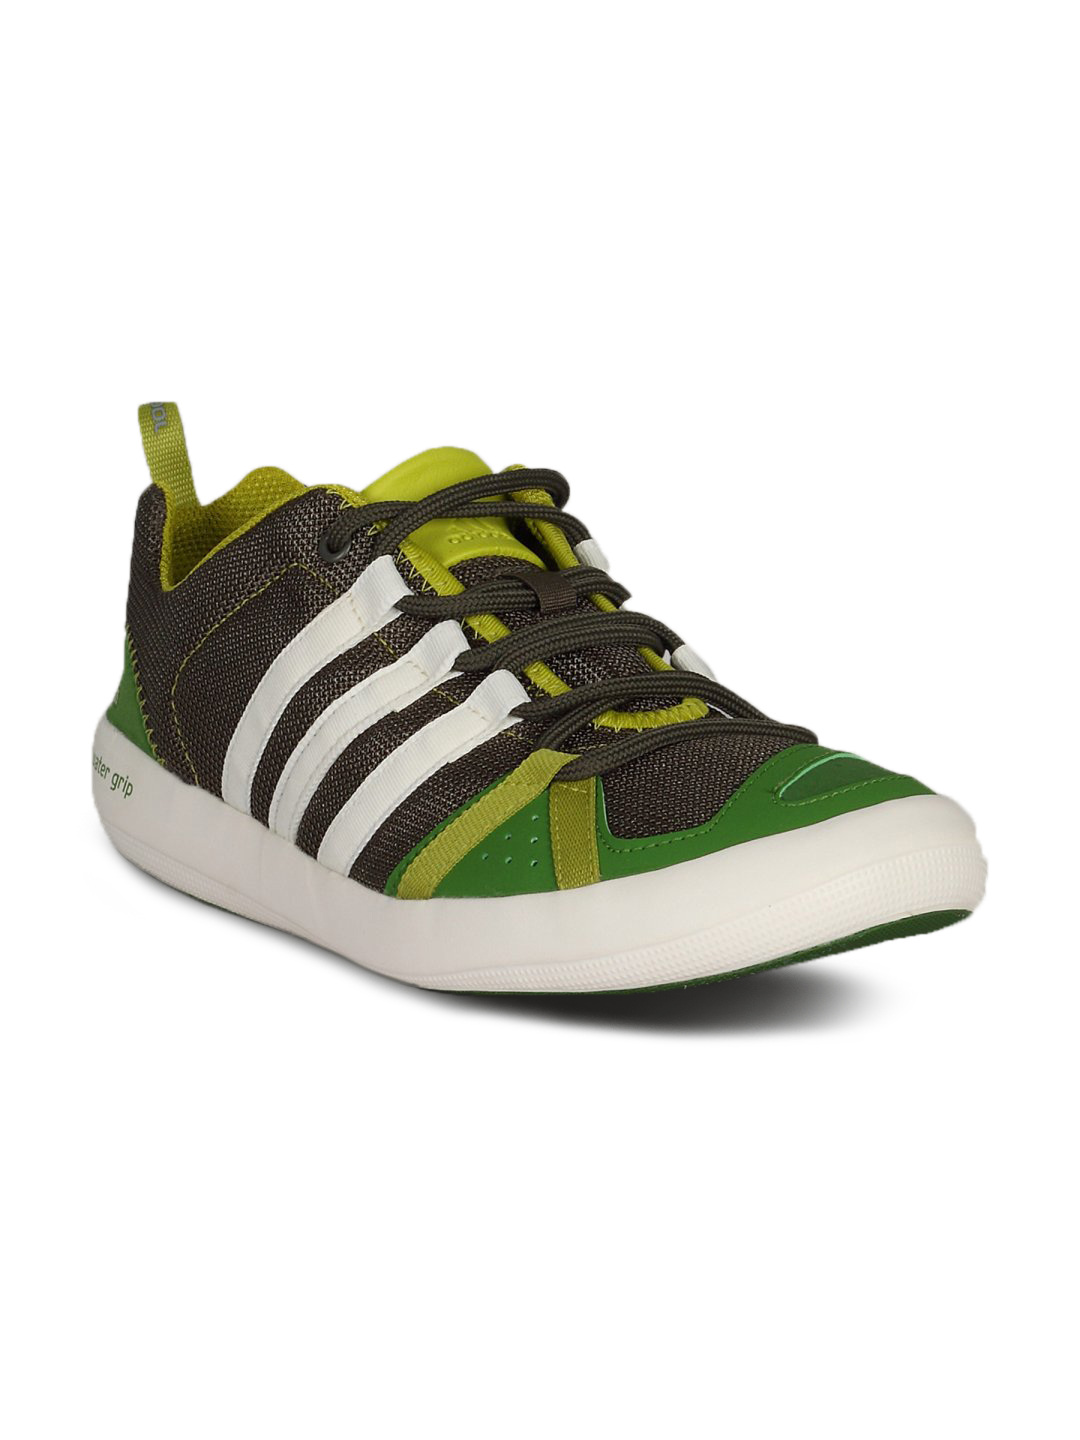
ADIDAS Men's Boat Low Lime Shoe
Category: Footwear / Shoes / Sports Shoes
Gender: Men
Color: White
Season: Summer 2011
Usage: Sports